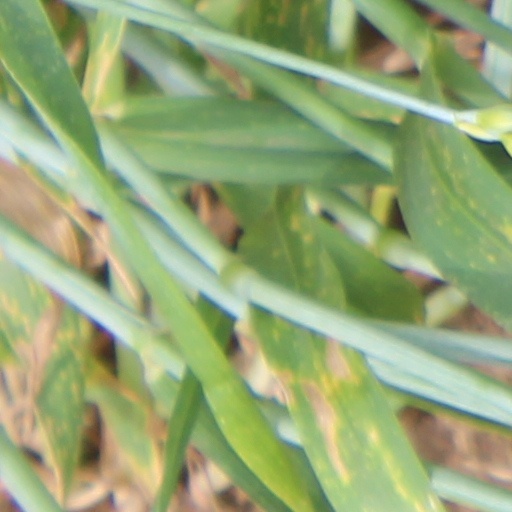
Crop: wheat